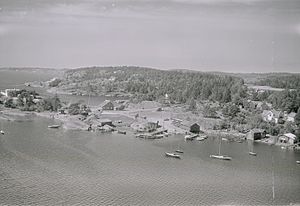
Viksfjorden
« Larvik Seilerforenings Seilerhytta i Viksfjord». Gammelt luftfoto taget af  Widerøe.
Viksfjorden er en lille fjordarm til Larviksfjorden i Larvik kommune Vestfold og Telemark fylke i Norge, fem kilometer fra Larvik bys centrum.